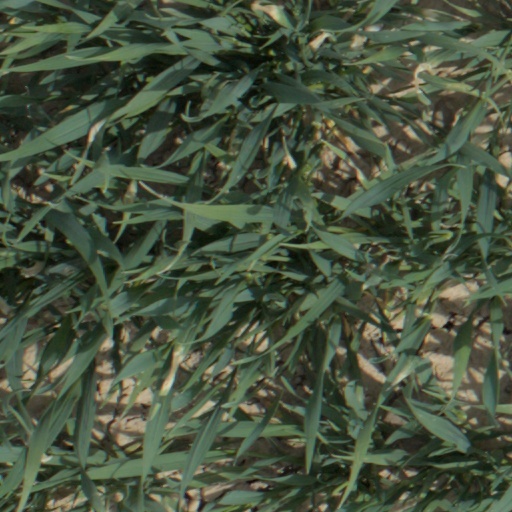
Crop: wheat